97th Intelligence Squadron

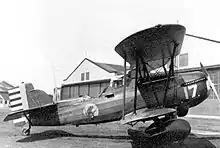
Curtiss O-39 Falcon

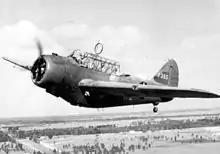
North American O-47A

The second incarnation of the unit began in 1935, when the Air Corps activated the 97th Observation Squadron at Mitchell Field, New York. The squadron was equipped with Curtiss Falcon airplanes, but flew a variety of other two seat Curtiss and Douglas biplane observation planes. Little more than a year later, the new squadron was consolidated with the World War I unit. The unit was assigned directly to Second Corps Area, although mobilization plans called for it to be combined with National Guard and Organized Reserve squadrons in an Observation Group in the event of war.